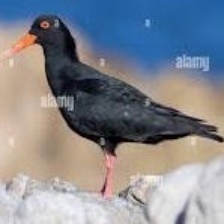
Species: AFRICAN OYSTER CATCHER
Scientific name: HAEMATOPUS MOQUINI
ImageNet parent category: oystercatcher